Walkinshaw Andretti United

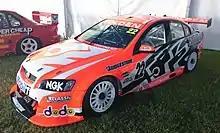
The Holden Commodore VE which was driven by Todd Kelly for the Holden Racing Team in the 2007 V8 Supercar Championship Series. The car is pictured in 2018.

With the demise of tobacco sponsorship, HRT had been able to lure many key personnel from Gibson Motorsport. This helped the team dominate the 1996 season with Craig Lowndes winning the ATCC, Sandown 500 and Bathurst 1000, the latter two in partnership with Greg Murphy. Brock finished the series in fourth being joined again by Tomas Mezera for the endurance races. With Lowndes headed to Europe in 1997 to compete in F3000, Murphy was hired as his replacement and debuted at two races in New Zealand at the end of the year.